Jenna Shoemaker

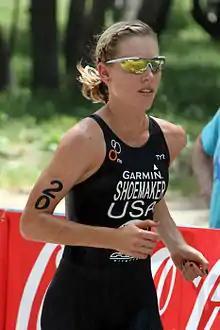
Jenna Shoemaker at the World Championship Series triathlon in Madrid, 2010

Jenna Shoemaker (born April 20, 1984) is an actor, writer, former professional US triathlete and former member of the USA National Team. In 2009, she legally changed her name to Jenna Parker.